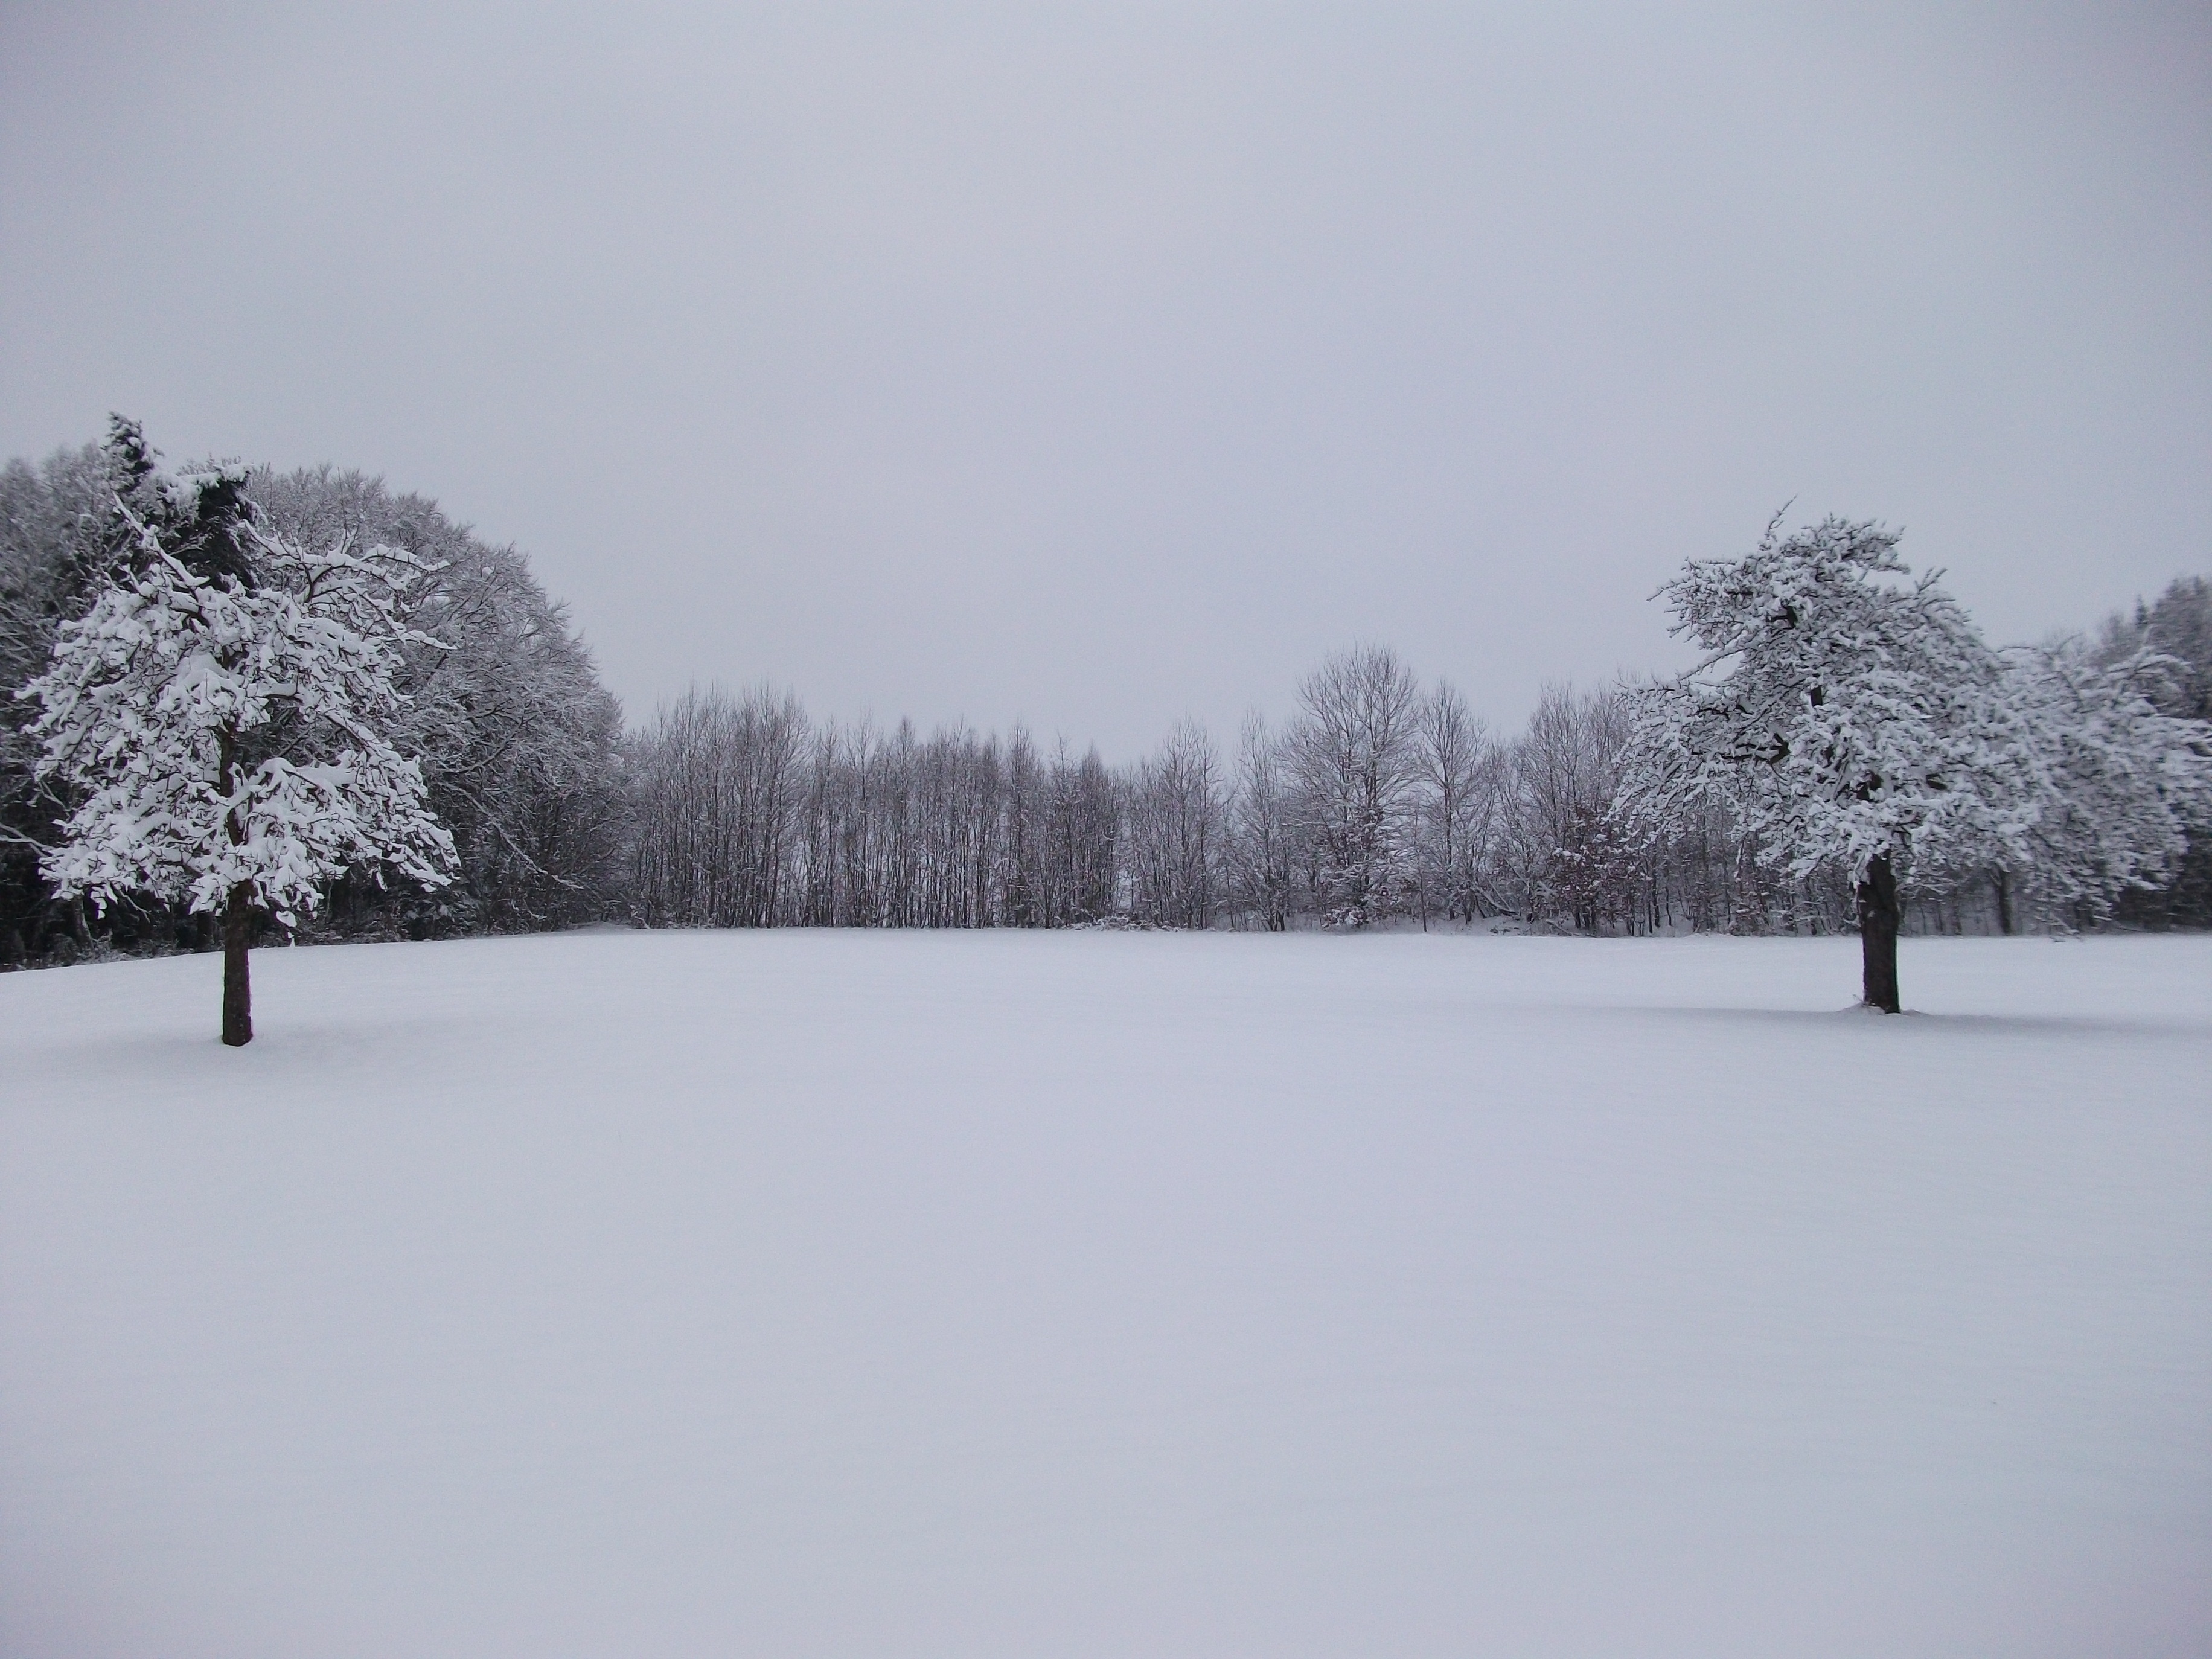
landscape, nature, snow, cold, winter, white, frost, weather, snowy, season, trees, blizzard, wintry, freezing, snow magic, atmospheric phenomenon, winter storm